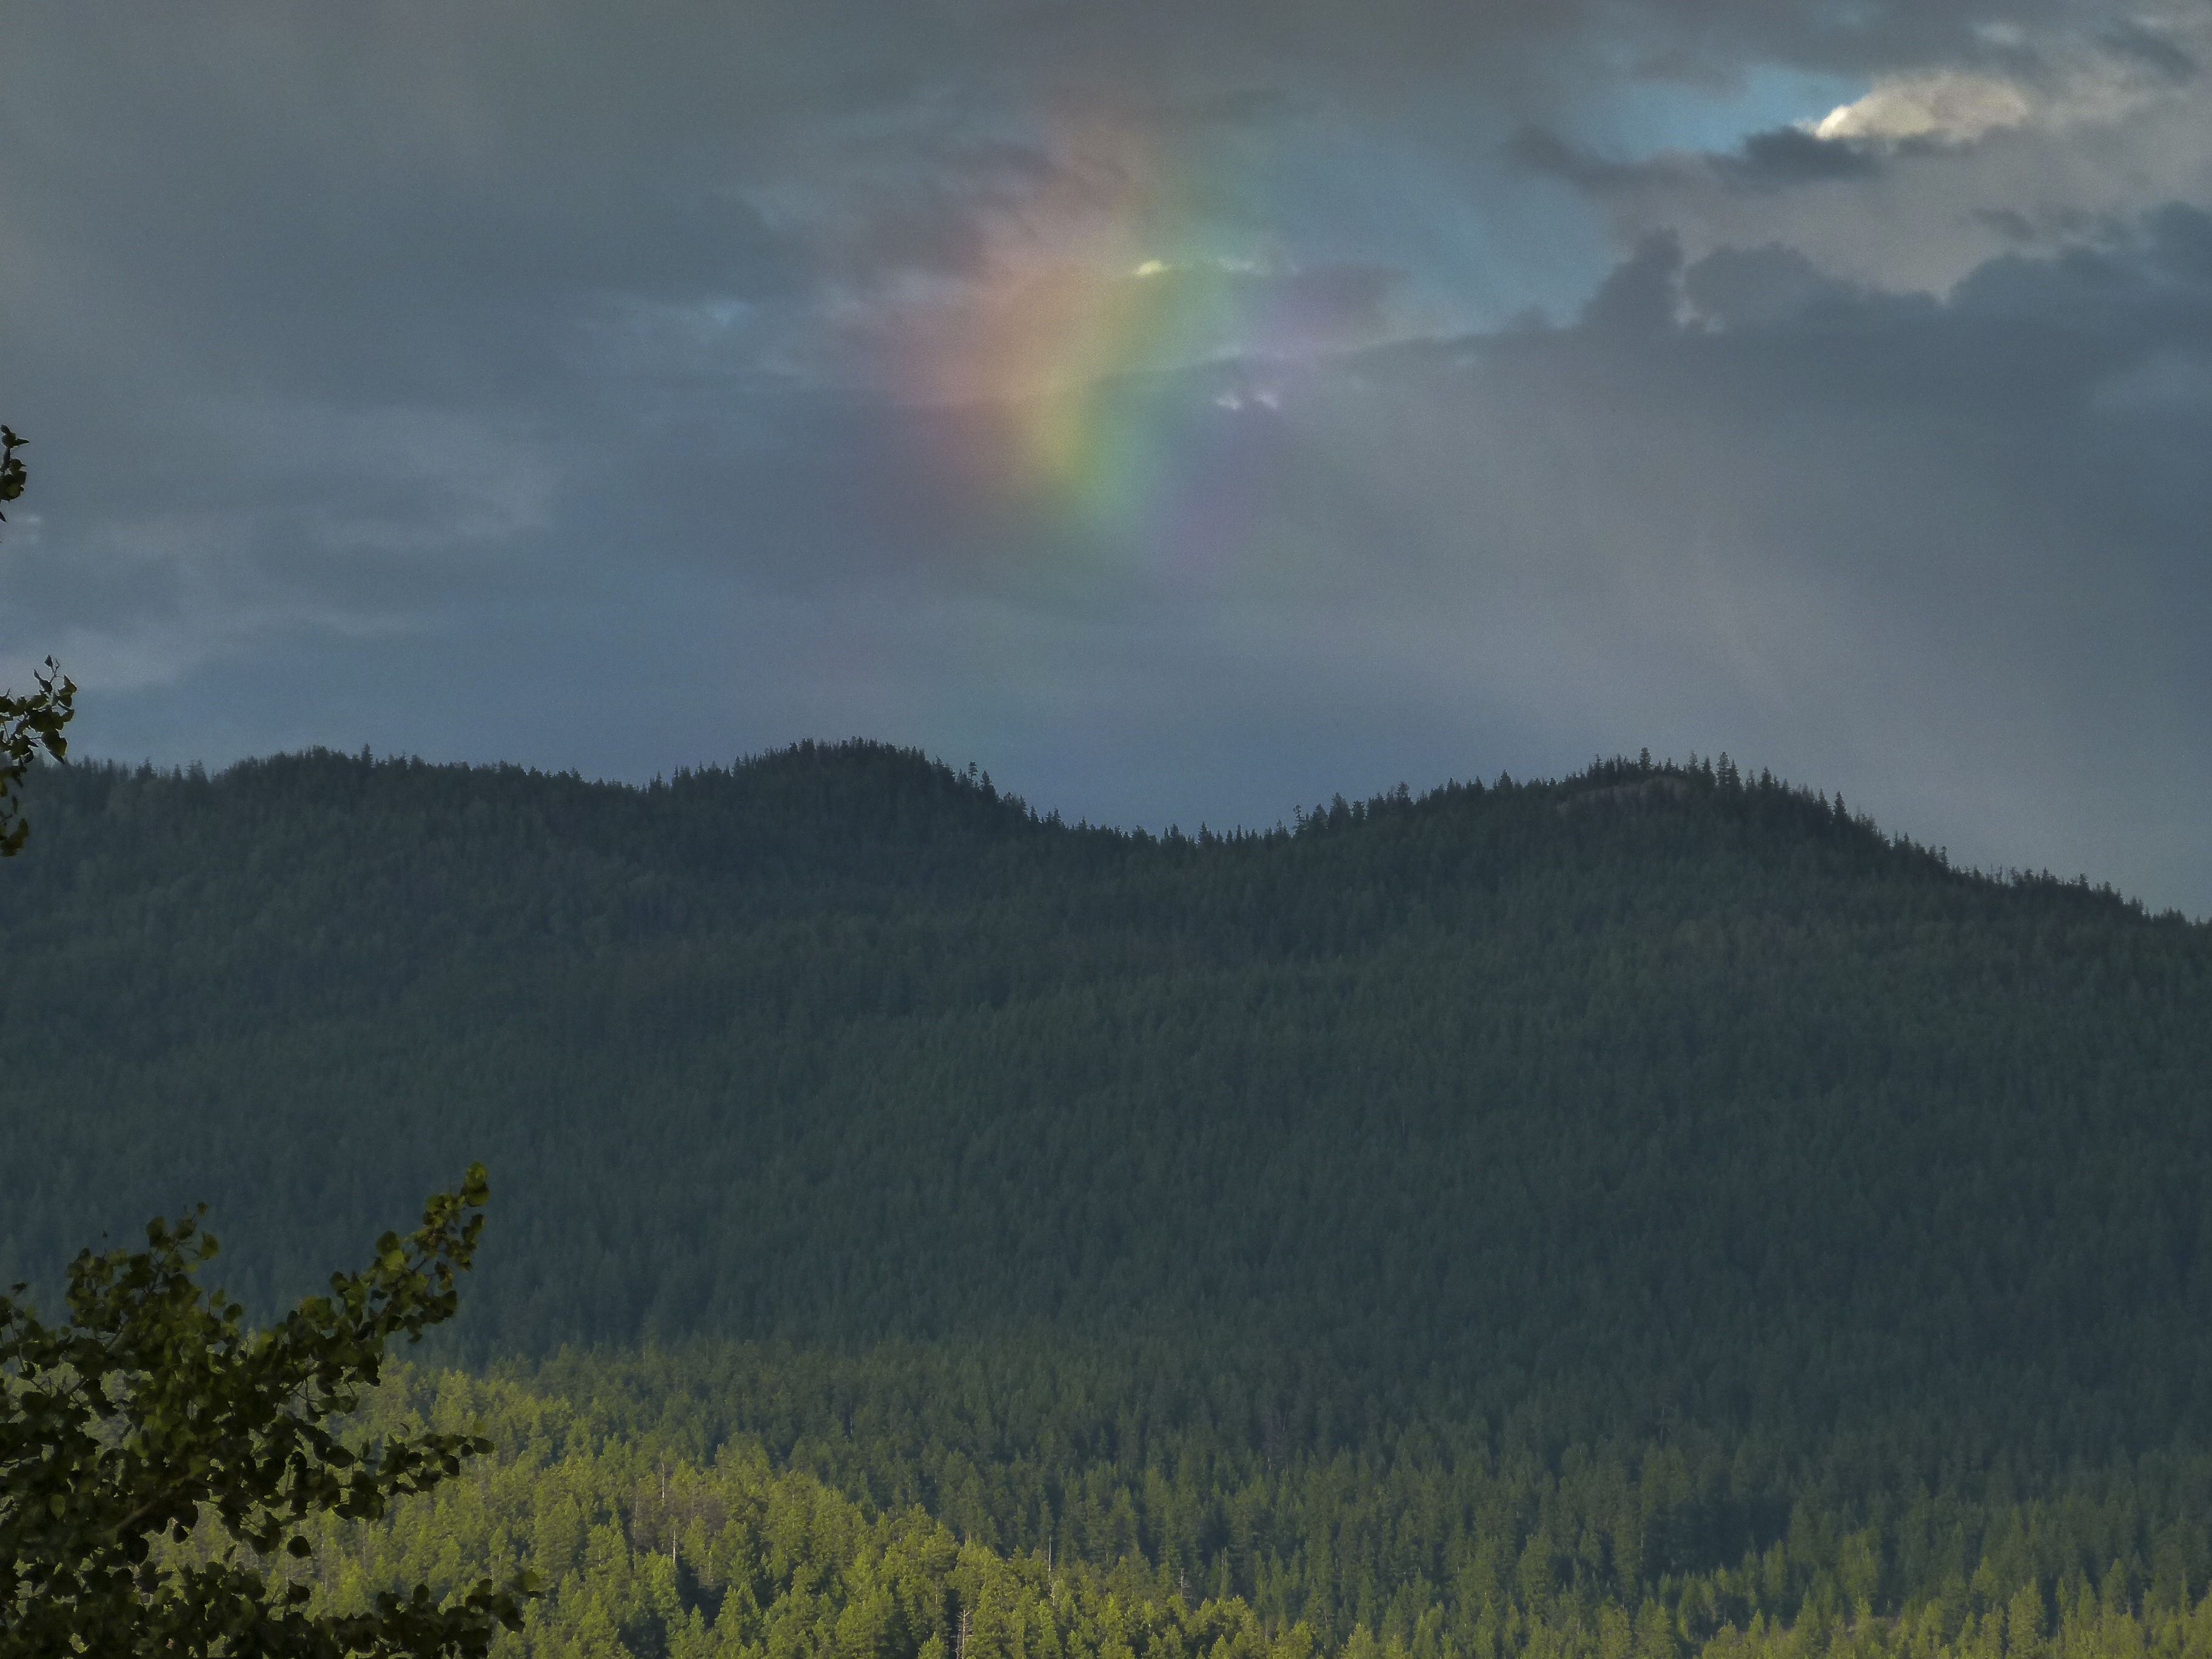
landscape, nature, forest, wilderness, mountain, cloud, sky, mist, meadow, prairie, morning, hill, dawn, scenery, weather, plain, clouds, rainbow, canada, grassland, thunderstorm, ecosystem, british columbia, dark sky, canim lake, meteorological phenomenon, atmospheric phenomenon